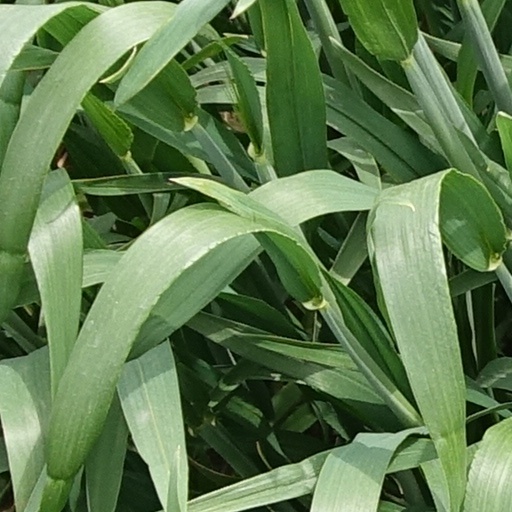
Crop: wheat